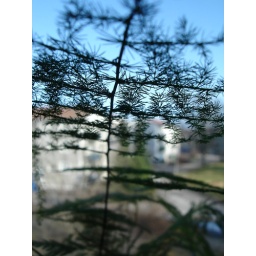
in my kitchen window